Edgerton (neighborhood)

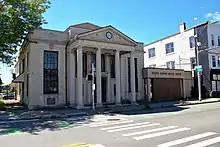
Brown Square Health Center was originally located in the Edgerton branch of the Union Trust Company.

Edgerton is home to the Brown Square Health Center, which opened in 1972 as part of what was called a "semi-socialist experiment" funded by the federal Office of Economic Opportunity. The Center's charter goal was to give healthcare to "the city's richest cultural mix of white, black and Spanish-speaking peoples and a mix of some of the city's lowest and most median incomes." Doctors would "provide medical attention for people who need it, whether they can pay the bills or not," while an advisory board of patients who would "partly run" the Center's programs. In 2011, after a period of financial struggles brought on by inadequate reimbursement formulas under Medicaid, the Center was taken over by Jordan Health, a fellow Federally Qualified Health Center. Today, the Center primarily serves clients on Medicaid or those who have no insurance, and is a hub for immigrant populations seeking culturally responsive healthcare.